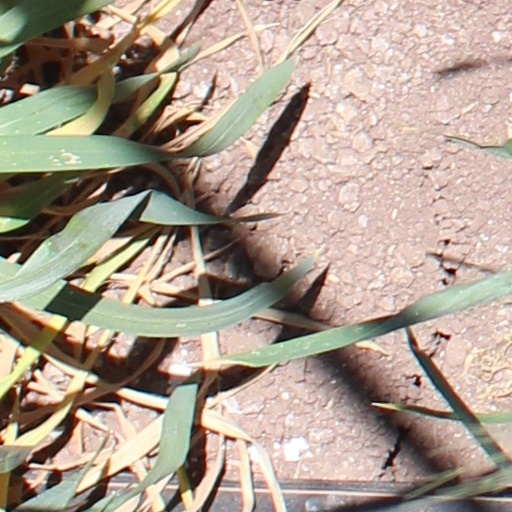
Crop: wheat